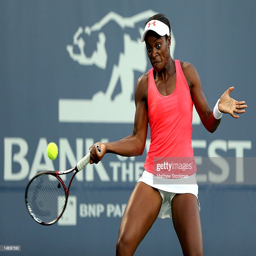
tennis player returns a shot to tennis player during sports association .